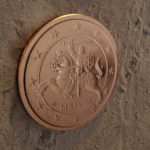
Coin value: 1cent
Country: lt
Edition: standard